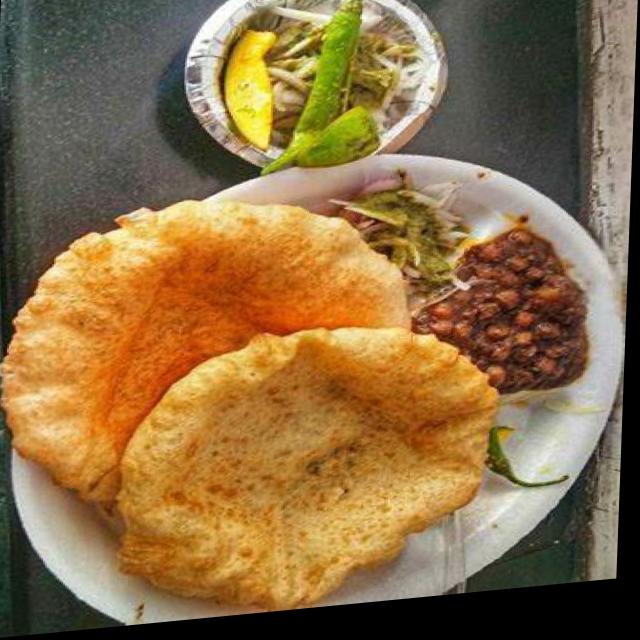
Dish: chole_bhature